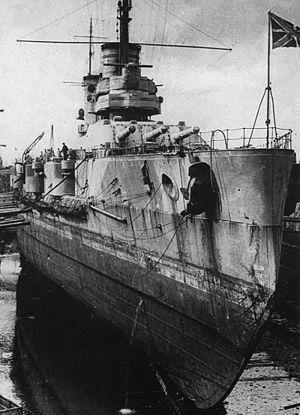
Le Sebastopol, en russe : Севастополь, est un cuirassé dreadnought de la classe Gangut en service dans la Marine impériale de Russie de 1911 à 1917, puis dans la Marine soviétique de 1917 à 1957. Entre 1914 et 1918, le Sebastopol prit part à la Première Guerre mondiale dans la flotte de la Baltique. Transféré dans la flotte de la mer Noire, sous le nom de Commune de Paris il participa à la défense de Sébastopol.
Liste des cuirassés, des dreadnoughts de la marine impériale russe par classe, avec l'année de mise en service et du démantèlement.